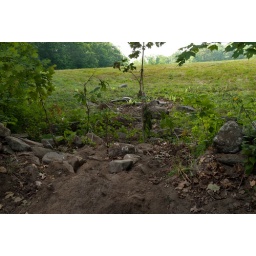
New barway, crudely done, in a very old stone wall. Fork in the road at Greene and Westminster; July 2010